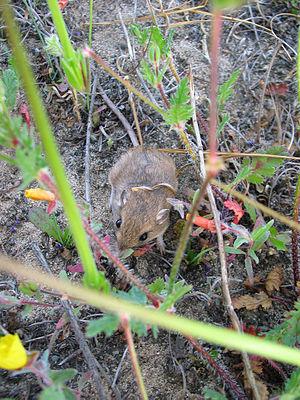
Perognathus longimembris est une espèce de rongeurs de la famille des Heteromyidae qui fait partie des souris à poches, c'est-à-dire des souris à abajoues. Cet animal vit au Mexique et aux États-Unis.
Perognathus est un genre de rongeurs de la famille des Heteromyidae. Il comprend des souris à abajoues ou souris à poches.